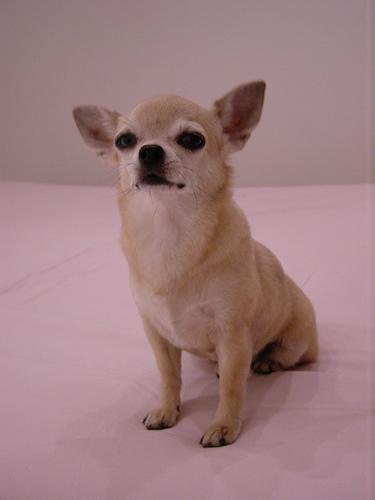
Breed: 420-n000124-Chihuahua